Reamker

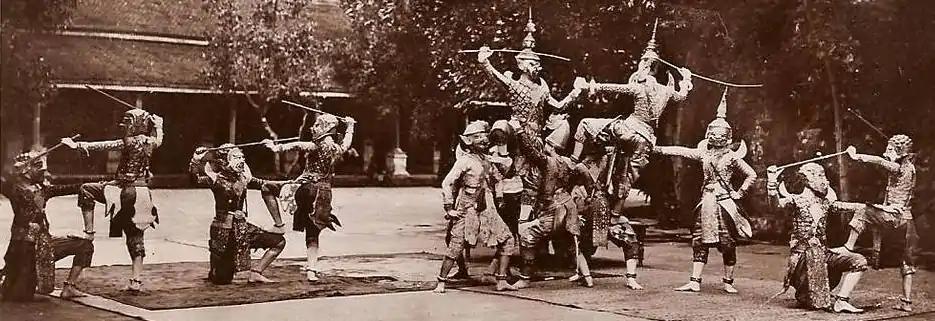
A scene from the Reamker; a battle between Rama and Ravana performed in the courtyard of the Silver Pagoda, c. 1900s~1920s

Reamker (UNGEGN: , ALA-LC:) is a Cambodian epic poem, based on the Sanskrit's Rāmāyana epic. The name means "Glory of Rama". It is the national epic of Cambodia, along with the less famous version of the "Trai Bhet". The earliest mention of this epic's manuscript in Cambodia dates back to the 7th century based on Veal Kantel inscription (K.359). The surviving text of Reamker dates from 16th century. Reamker adapts the Hindu ideas of the Ramayana to Buddhist themes and shows the balance of good and evil in the world. More than just a reordering of the epic tale, the Reamker is a mainstay of the royal ballet's repertoire. Like the Ramayana, it is a philosophical allegory, exploring the ideals of justice and fidelity as embodied by the protagonists, King Rāma and Queen Sītā. The epic is well known among the Khmer people for its portrayal in Khmer dance theatre, called the "Lakhon", in various festivals across Cambodia. Scenes from the Reamker are painted on the walls of the Royal Palace in Khmer style, and its predecessor is carved into the walls of the Angkor Wat and Banteay Srei temples. It is considered an integral part of Cambodian culture.